Kingdom of Amber

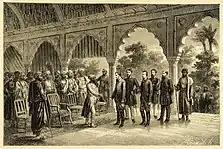

After the civil war, Sawai Madho Singh was unable to repay the Marathas who frequently raided Jaipur from 1751 to 1759 and extracted ransom money, hurting the financial situation of Dhundhar. Raghunath Rao, Jankoji Rao Scindia and Malhar Rao Holkar invaded Jaipur several times, extracting lakhs of rupees in "Chauth." Madho tried to invade Kota in 1761 but was defeated at the battle of Bhatwara. He tried to invade Bharatpur in 1767 but died in 1768 succeeded by his 5 year-old son Sawai Prithvi Singh who died because of falling from a horse in 1778 and was succeeded by his 13 year-old brother Sawai Pratap Singh. During this time, a senior noble of the Kachhwaha court, "Pratap Singh Naruka" supported the rival claim of Prithvi Singh's son Man Singh and also invited Mahadaji Shinde to attack Jaipur. Marwar and Dhundar joined hands to face Mahadji at the Battle of Tunga in 1784 in which they had a win with small margins. In 1787, Mahadji Scindia and his force led by General Benoît de Boigne invaded Jaipur but had to retreat after failure at the Battle of Lalsot. He again invaded and defeated Jaipur army at the Battle of Patan in 1790. Throughout the 1790s, the Marathas extracted a lot of tribute from Dhundar worsening its financial situation.